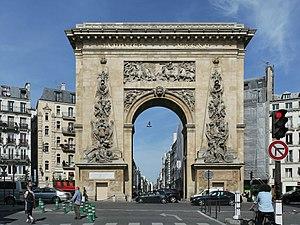
Porte Saint-Denis, Paris. Face sud, vue depuis la rue Saint-Denis.
Cet article recense les arcs de triomphe construits à une époque postérieure à celle de l'Empire romain.
Cet article recense les monuments historiques du 10ᵉ arrondissement de Paris, en France.
La porte Saint-Denis est un arc de triomphe situé dans l'actuel 10ᵉ arrondissement de Paris et construit en 1672, par l'architecte François Blondel, à la gloire de Louis XIV. Elle est située à l'emplacement d'une porte de Paris de l'ancienne enceinte de Charles V.